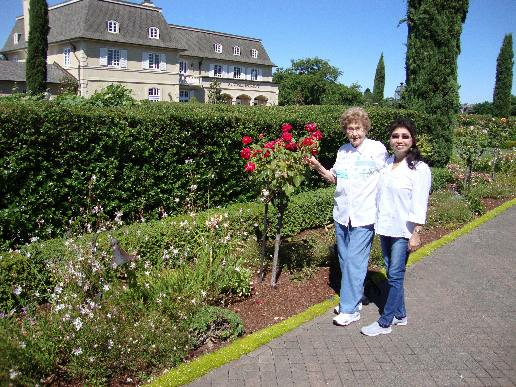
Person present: Yes